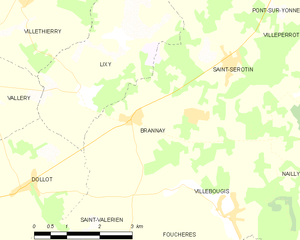
Carte des communes françaises Brannay